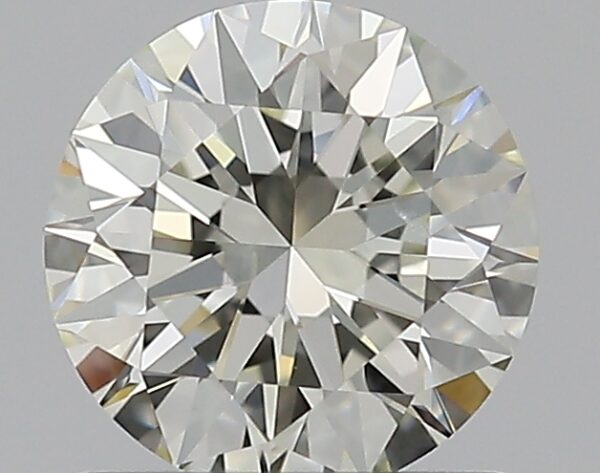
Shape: round
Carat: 0.9
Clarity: SI1
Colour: L
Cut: EX
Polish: EX
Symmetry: EX
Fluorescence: N
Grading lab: GIA
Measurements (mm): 6.15 x 6.19 x 3.82